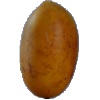
Label: Cucumber Ripe 2